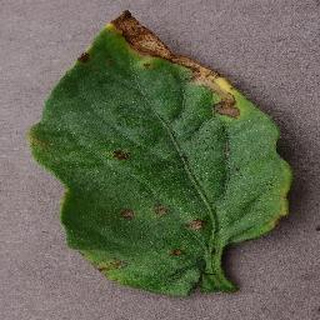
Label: tomato_bacterial_spot